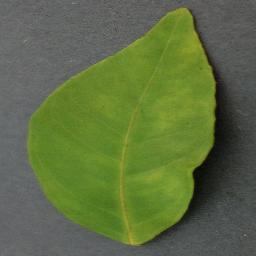
Label: Orange___Haunglongbing_(Citrus_greening)